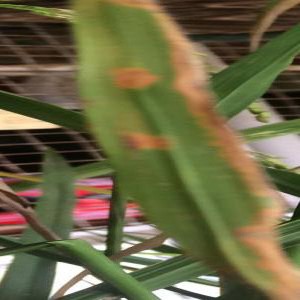
Disease: Bacterialblight